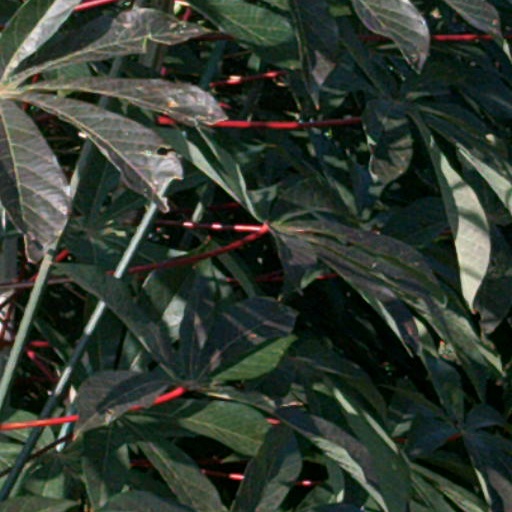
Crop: cassava